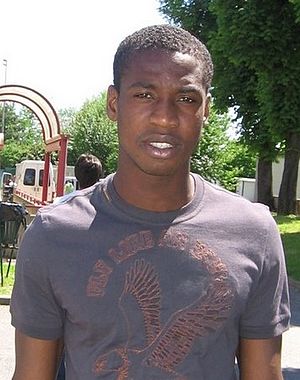
Olivier Kapo
Narcisse-Olivier Kapo-Obou er en fransk fodboldspiller af ivoriansk afstamning, der spiller som midtbanespiller. Gennem karrieren har han blandt andet optrådt for AJ Auxerre i Ligue 1 i sit hjemland, for italienske Juventus F.C., samt på lejebasis hos AS Monaco og spanske Levante UD.